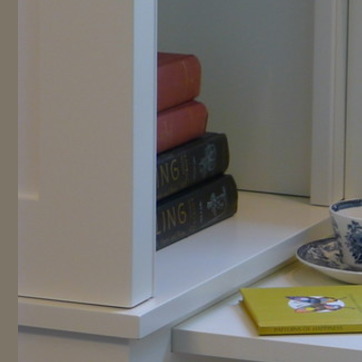
Material: paper